Solar eclipses on Jupiter

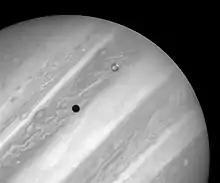
A picture of Jupiter and its moon Io taken by the Hubble Space Telescope. The black spot is Io's shadow.

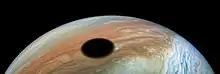
Io shadow on Jupiter.

Solar eclipses on Jupiter occur when any of the natural satellites of Jupiter pass in front of the Sun as seen from the planet Jupiter.